Elevated Transit

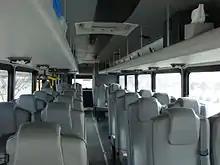
Elevated Transit Thomas HDX bus interior

Elevated Transit's fleet included two models of 35-passenger buses (Glaval Synergy and Thomas HDX) with three of each model. The Glaval Synergy had compartments with the capacity to hold a limited number of bicycles. However, in anticipation of multiple passengers desiring to transport bicycles to the Moab area, the buses had the ability to tow a bicycle trailer.The Thomas HDX model were most often used for school buses, but occasionally modified (as for Elevated Transit) for commercial transport. Both buses had Wi-Fi, available satellite TV, lavatories, wheelchair access, additional space for baggage and bicycles